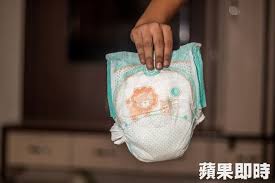
Waste category: trash